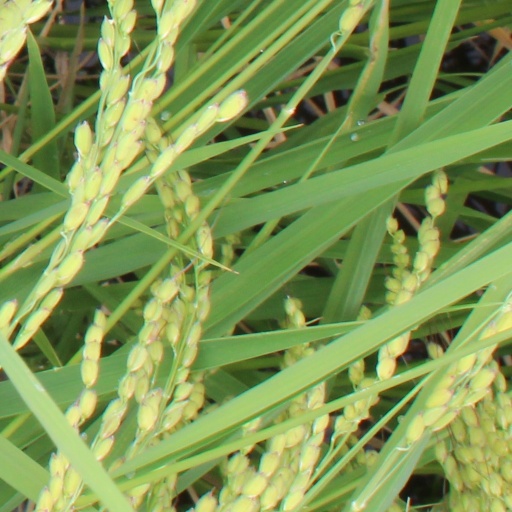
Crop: rice